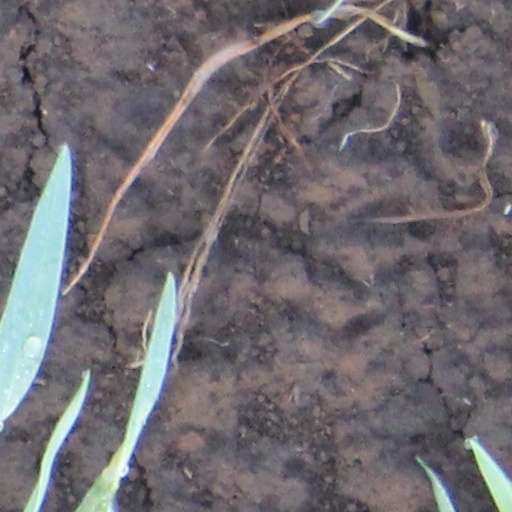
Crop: wheat